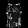
Label: Shirt